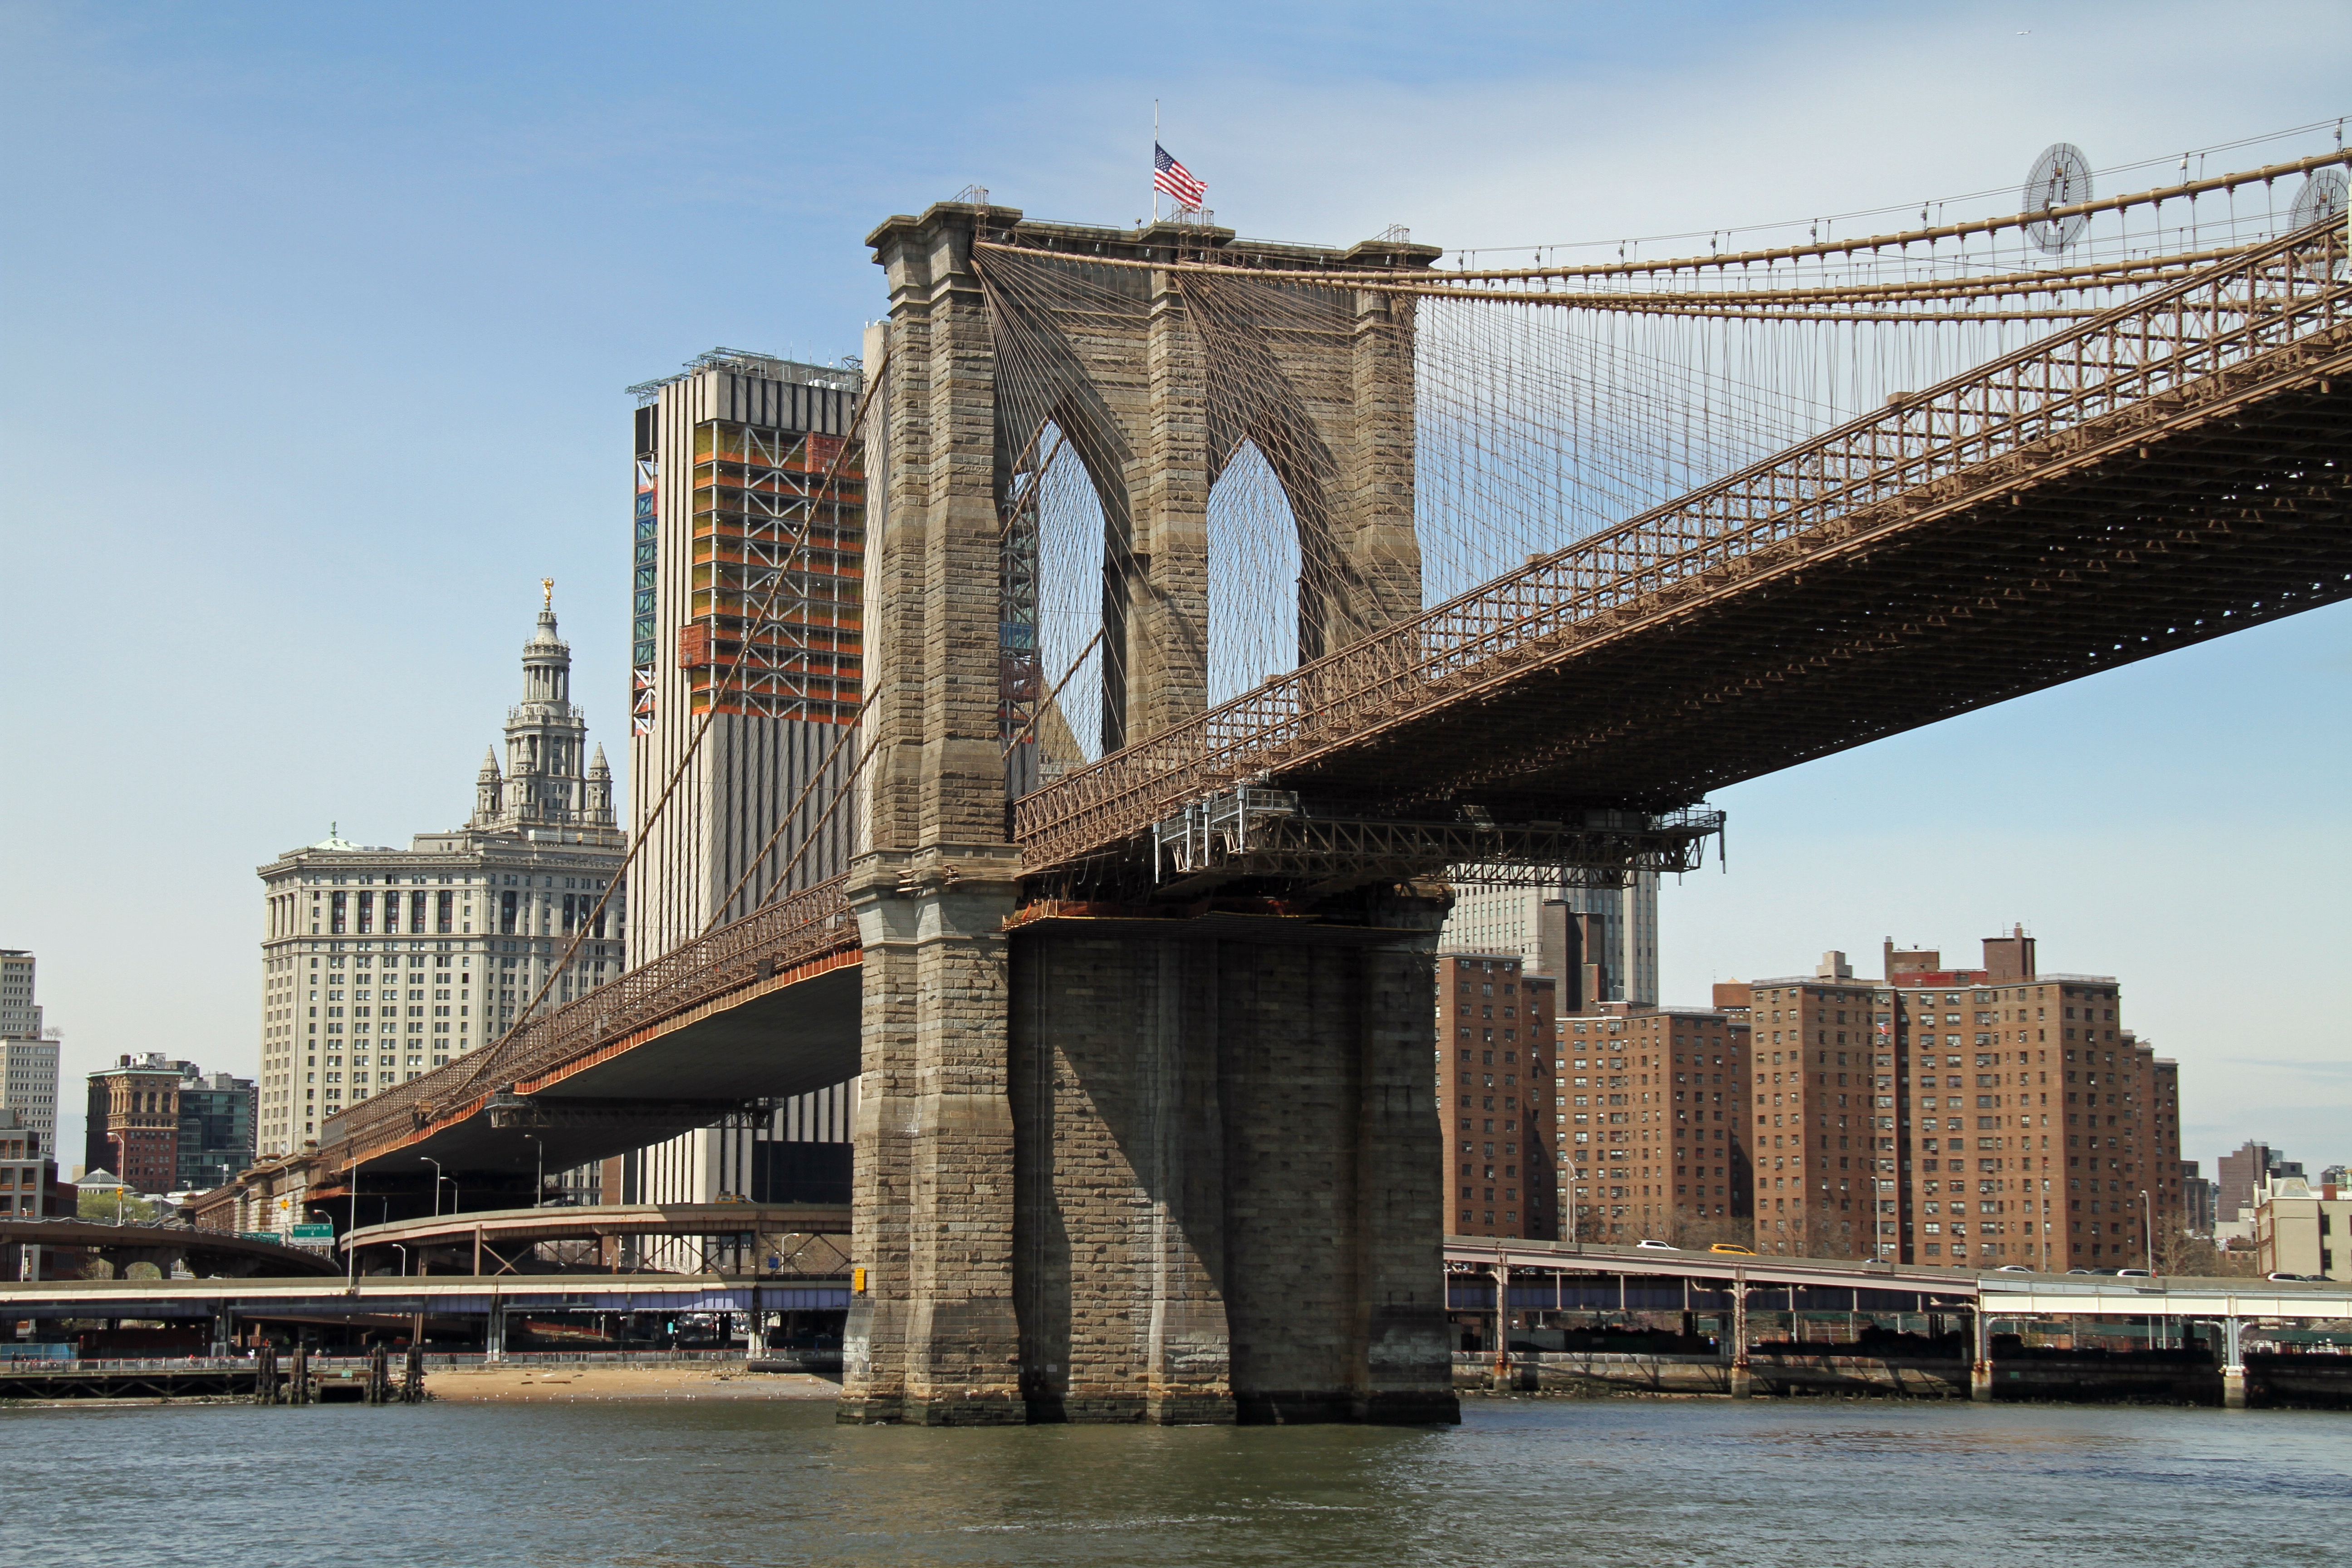
architecture, bridge, skyline, river, manhattan, cityscape, downtown, transport, vehicle, brooklyn bridge, nyc, usa, landmark, waterway, arch bridge, skyway, nonbuilding structure